Bad Bentheim

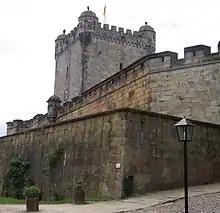
Castle walls with "Pulverturm" – or “Powder Tower” behind

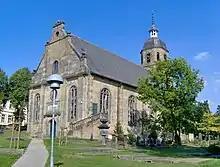
Reformed Protestant church from 1696

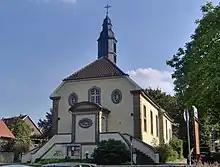
"Martin-Luther-Kirche" from 1912

The town's most prominent emblem, the castle – "Burg Bentheim" – stands in the town's centre where it simply cannot be overlooked. The popular tourist site can be visited nowadays as a museum, with or without a guide. The high keep, known as the "Pulverturm", or “Powder Tower”, affords visitors a good view over Bad Bentheim.